Dakshina Mookambika Temple, North Paravur

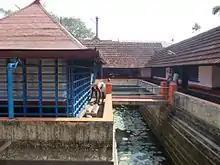
Lotus pool inside the temple

The Dakshina Mookambika Temple is a famous Mookambika temple in the town of North Paravur in the Ernakulam district of Kerala. The presiding deity in this temple is Mookambika and sub-deities include Ganapathy, Kartikeya, Mahavishnu, Yakshi, Hanuman and Veerabhadran. A shrine devoted to Yakshi is at the southwest corner. The sanctum sanctorum is in the midst of a lotus pool.